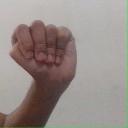
अक्षर: ठ